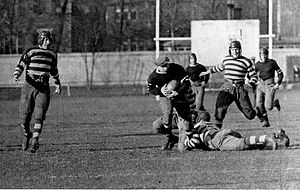
Toronto Argonauts
Argonauts spiller mod Ottawa Rough Riders på Varsity Stadium i 1924
Toronto Argonauts er et professionelt Canadian football-hold, der spiller i Øst-serien i den canadiske liga Canadian Football League. Holdet blev stiftet i 1873 og er det ældste eksisterende sportshold i Nordamerika, der stadig spiller under samme navn. Holdet spillede oprindelig en modificeret form for rugby, der opstod i Nordamerika i begyndelsen af 1800-tallet. Argonauts har haft hjemmebane på Rogers Centre siden dette stadion blev indviet i 1989.